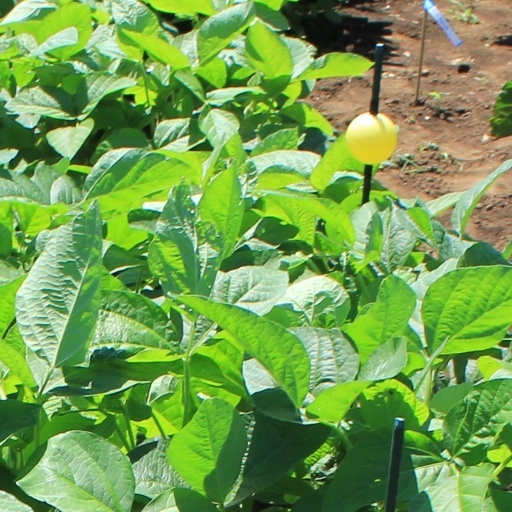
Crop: soybean